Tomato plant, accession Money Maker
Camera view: bottom (45 deg); turntable rotation: 30 degrees
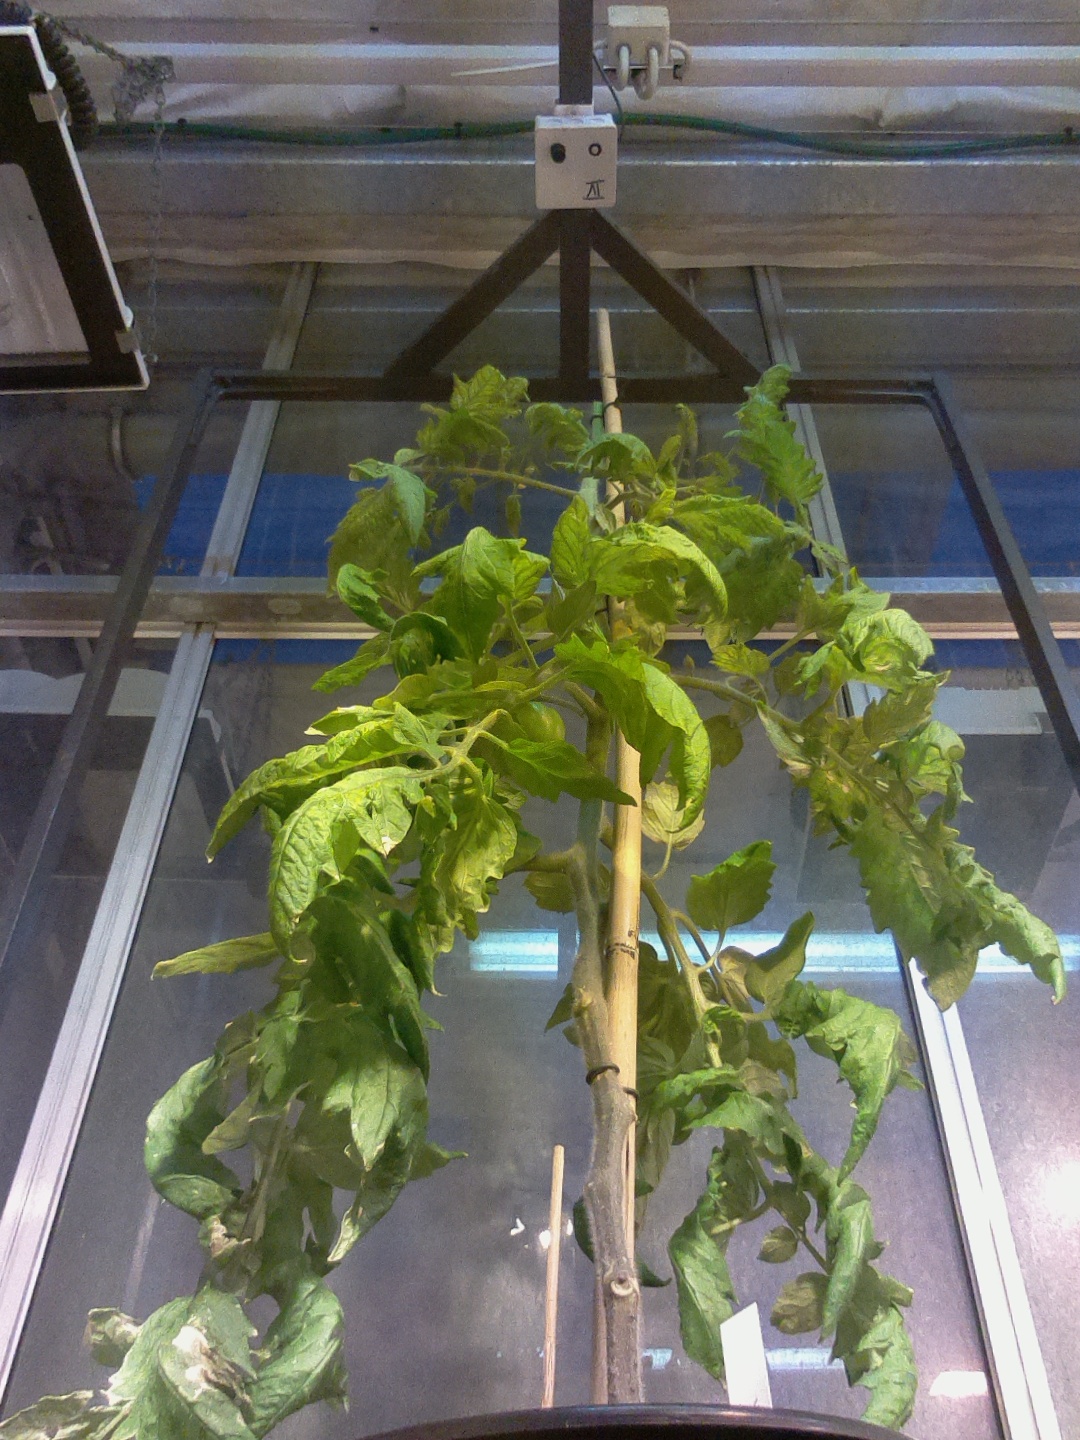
BBCH growth stage 79: 90% -100% of final fruit size